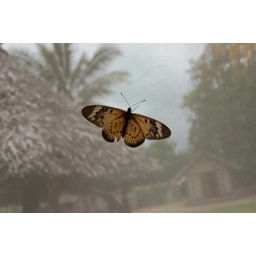
butterfly in my house on my screen